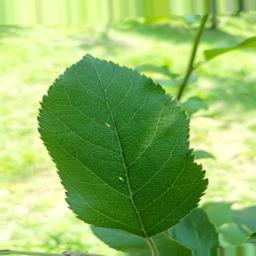
Label: Healthy